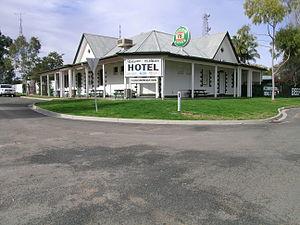
Pooncarie est un village du sud-ouest de la Nouvelle-Galles du Sud dans le Comté de Wentworth en Australie.